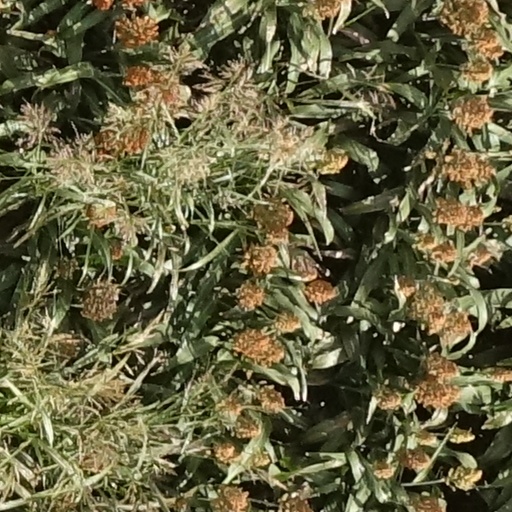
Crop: sorghum